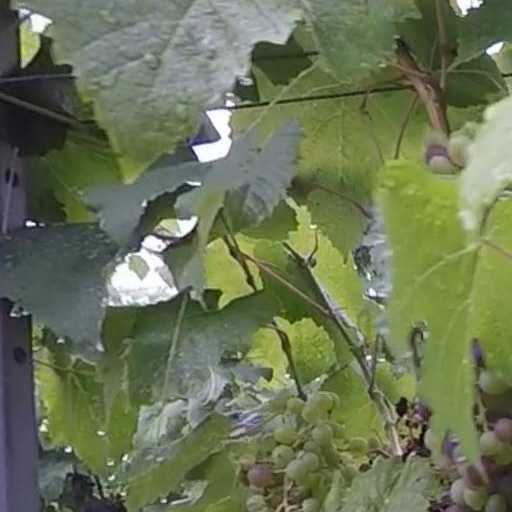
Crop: grape